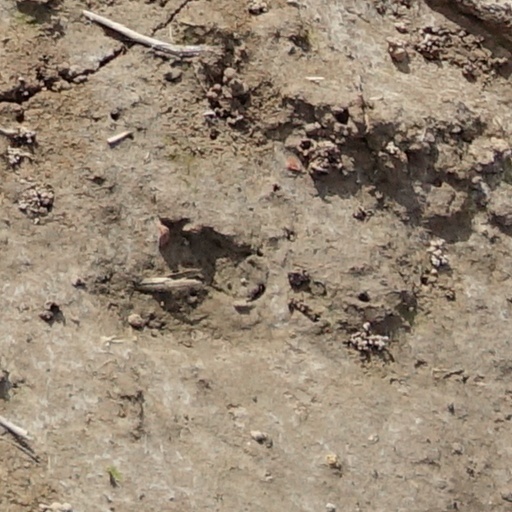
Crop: wheat